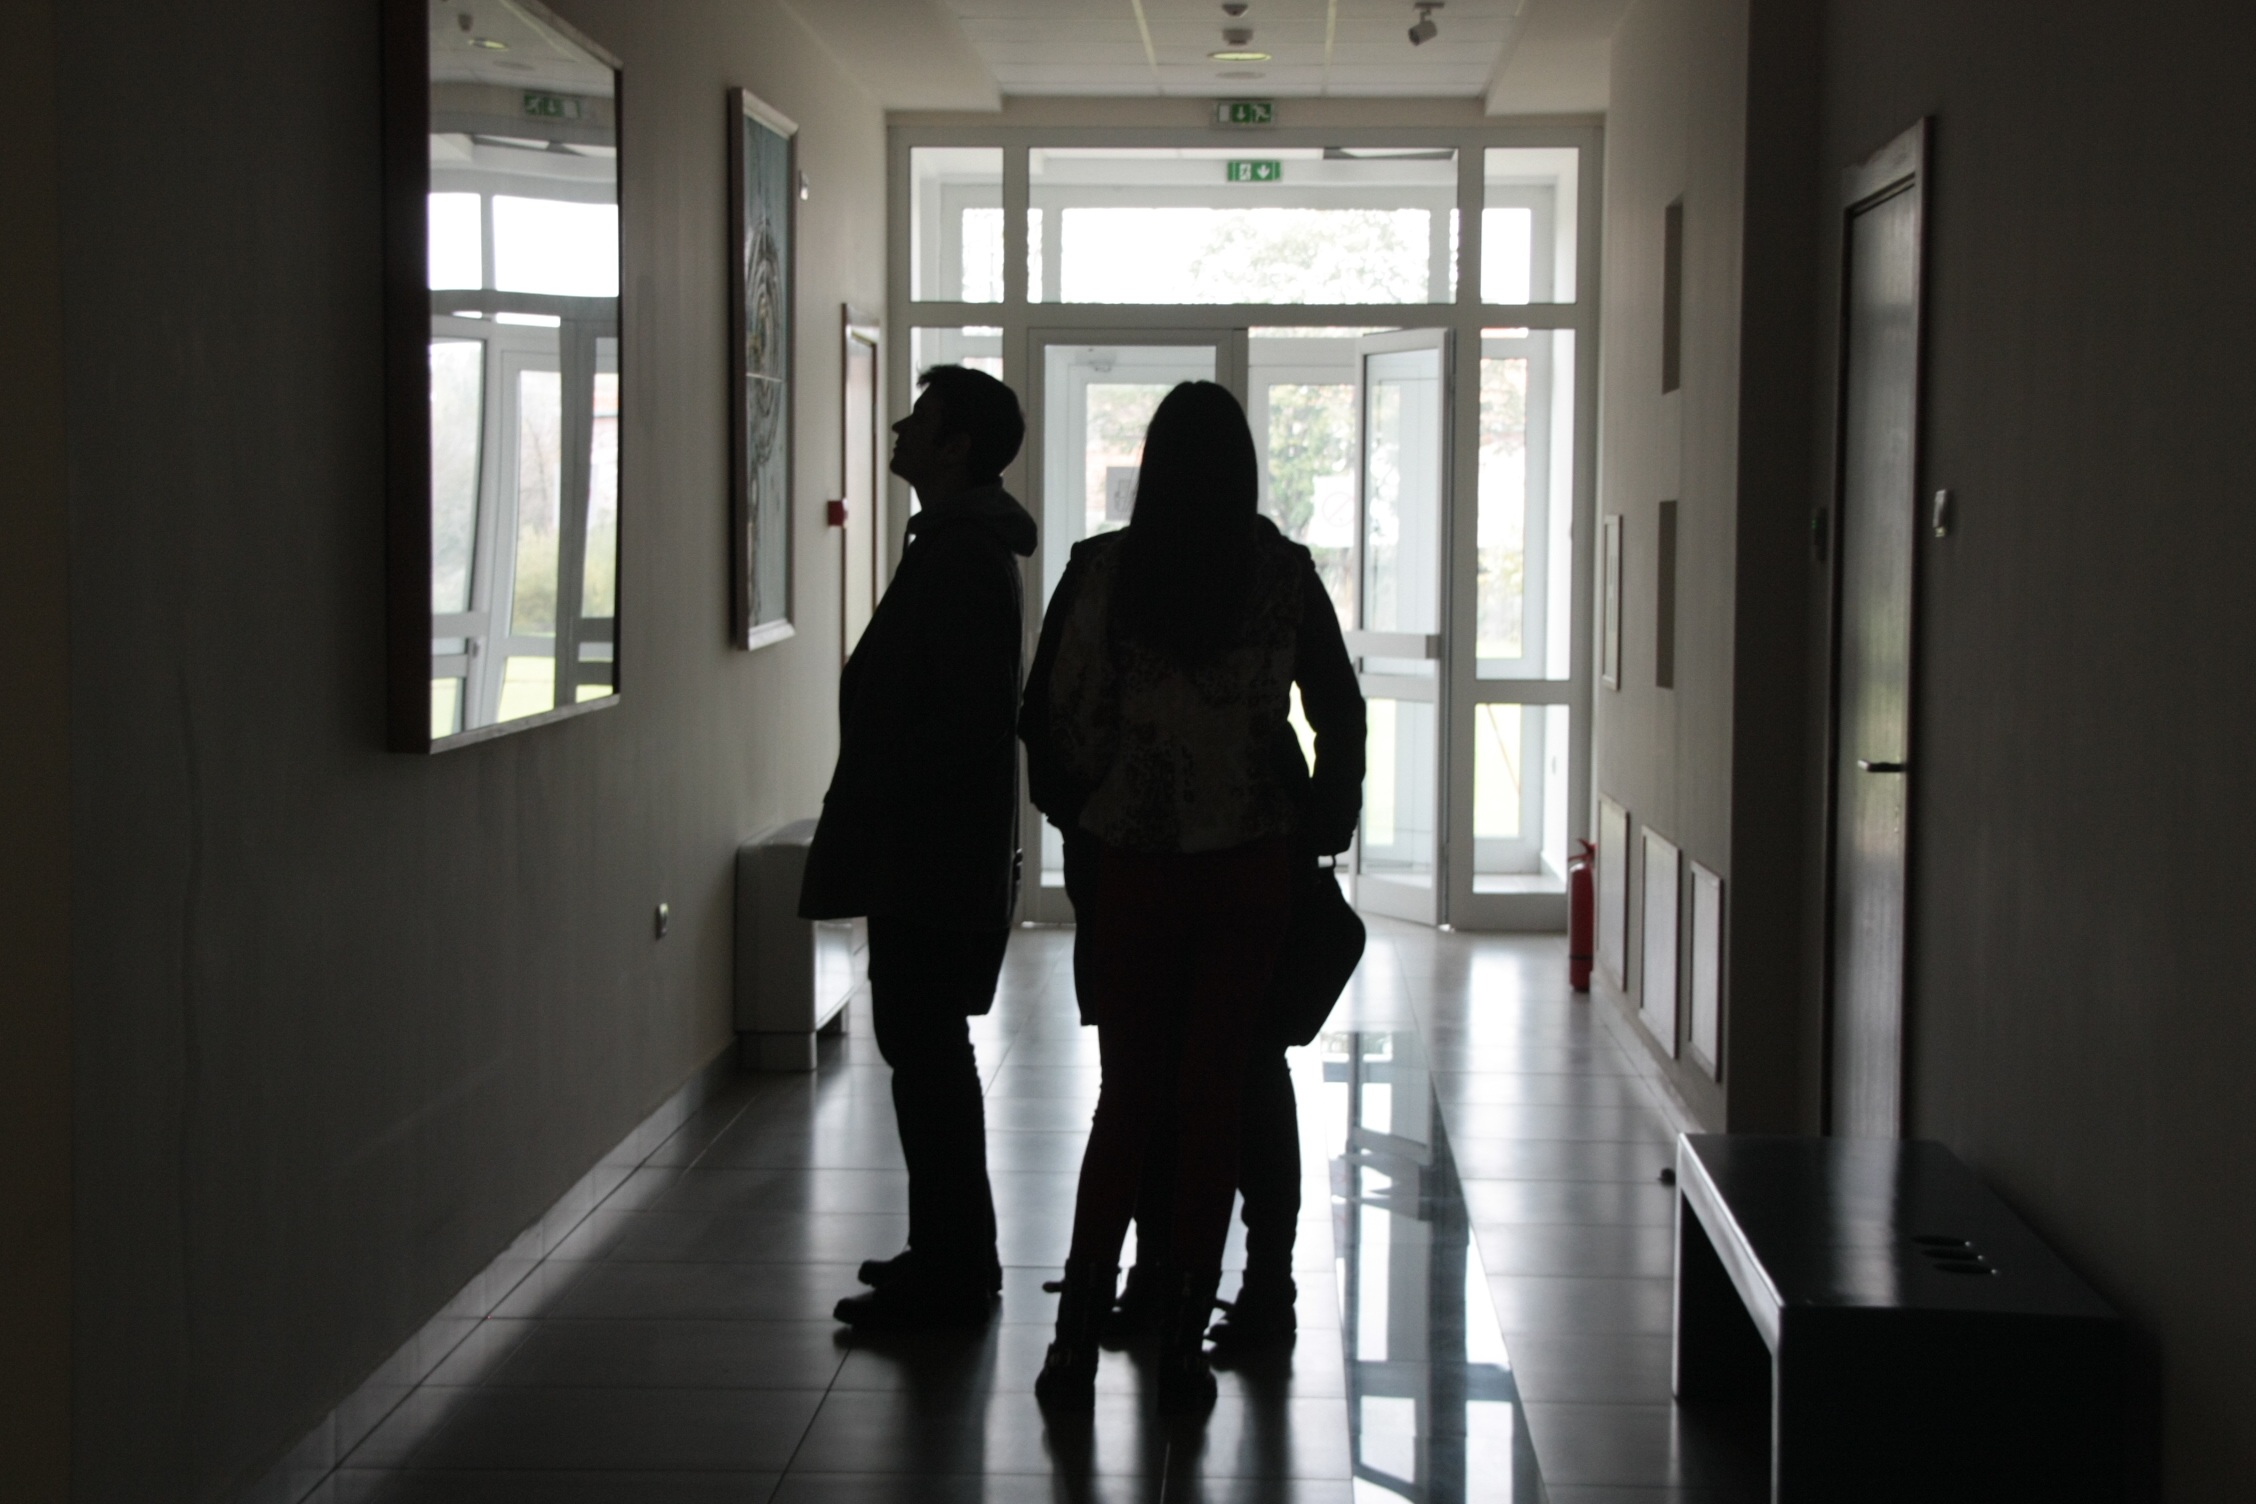
silhouette, girl, house, window, dark, standing, hall, shadow, corridor, gallery, institution, against the light